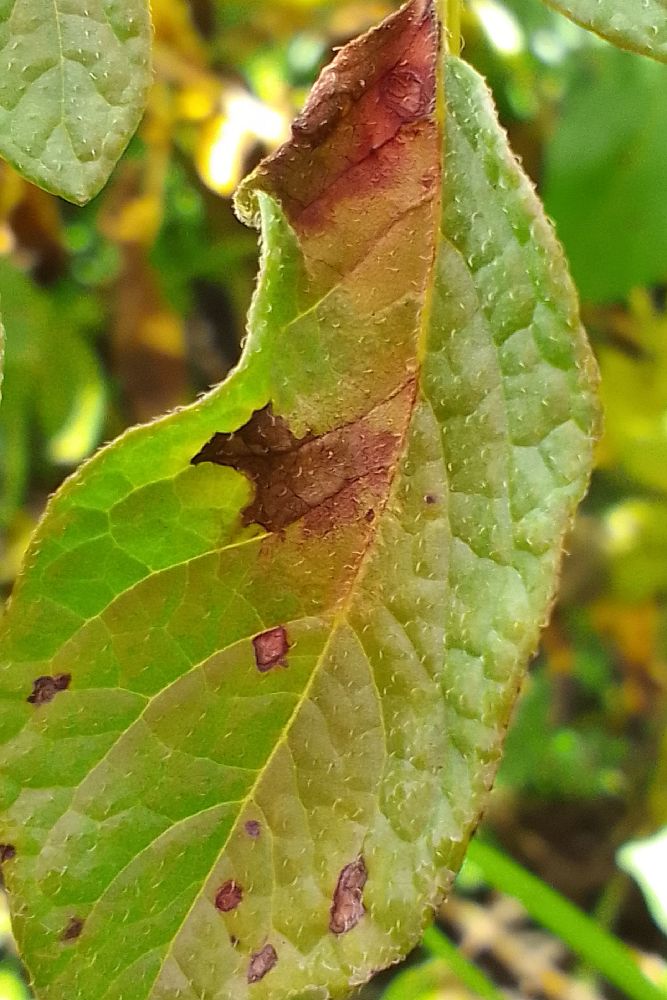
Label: Late blight